Cape Cod Shipbuilding

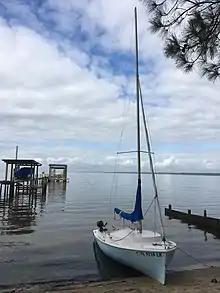
Day Sailer

In 1947 Goodwin also purchased the exclusive rights to all the boat designs of Nathanael Greene Herreshoff. A few were developed for production and the rest sent to the Massachusetts Institute of Technology for cataloguing and preservation. The company built 35 wooden Herreshoff Bull's Eyes to keep the racing fleets using this type supplied with boats.